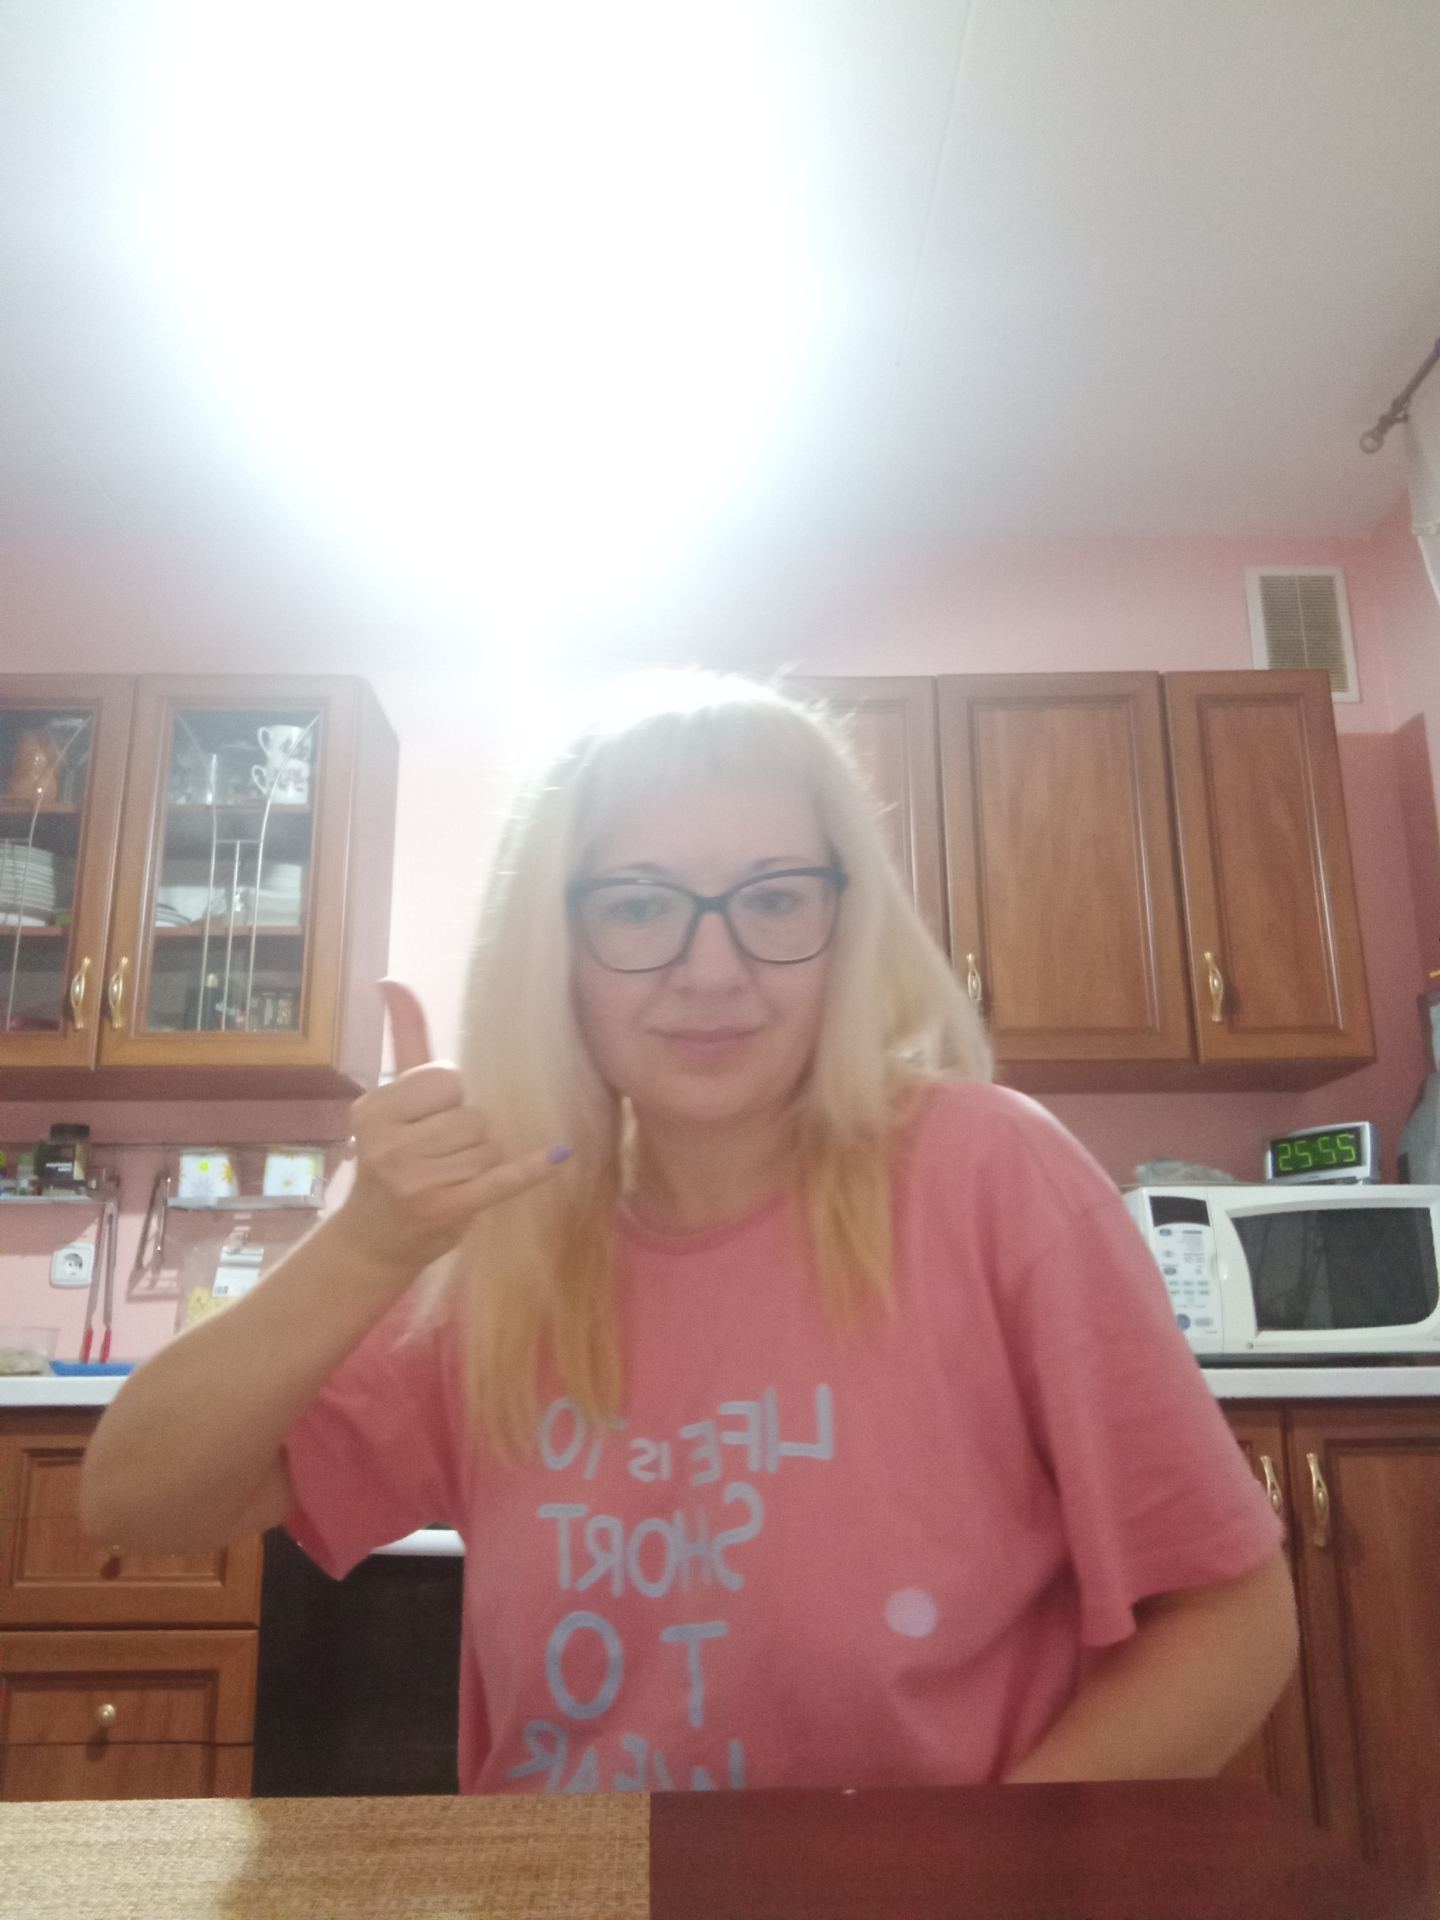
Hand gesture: call